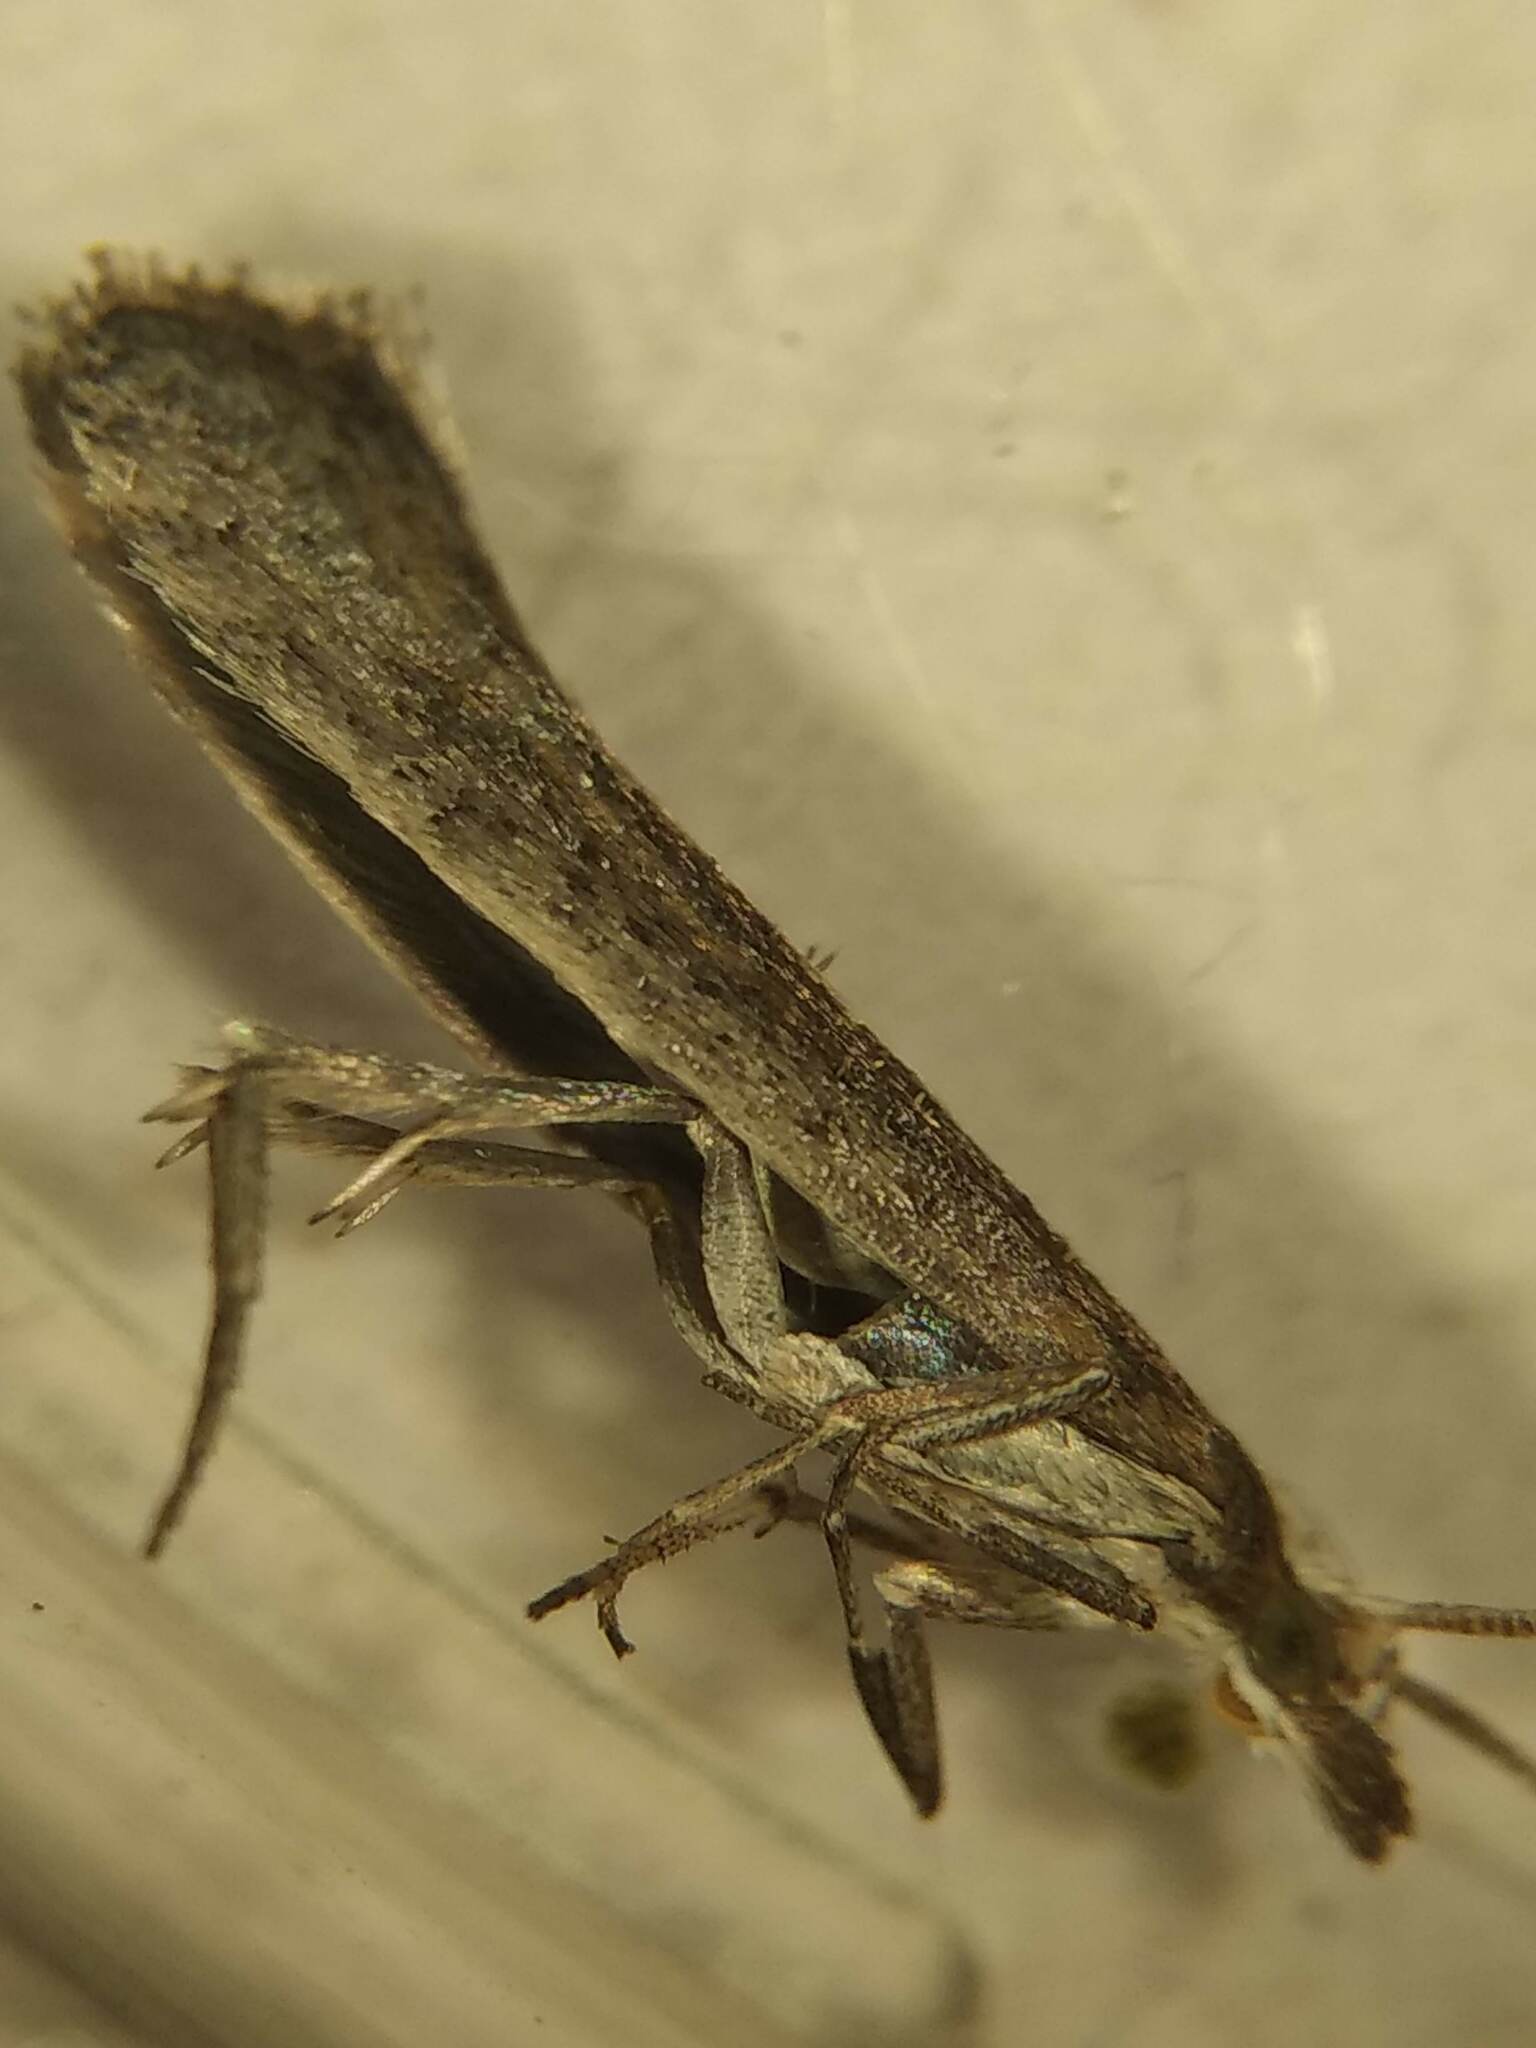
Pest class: diamondback_moth